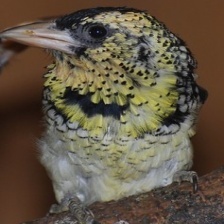
Species: D-ARNAUDS BARBET
Scientific name: TRACHYPHONUS DARNAUDII